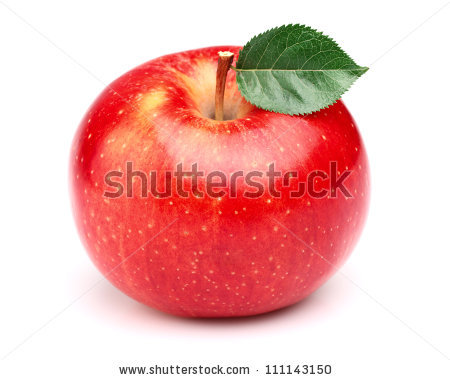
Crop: apple
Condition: healthy